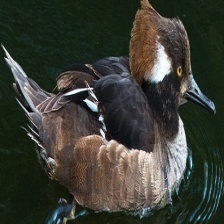
Species: HOODED MERGANSER
Scientific name: LOPHODYTES CUCULLATUS